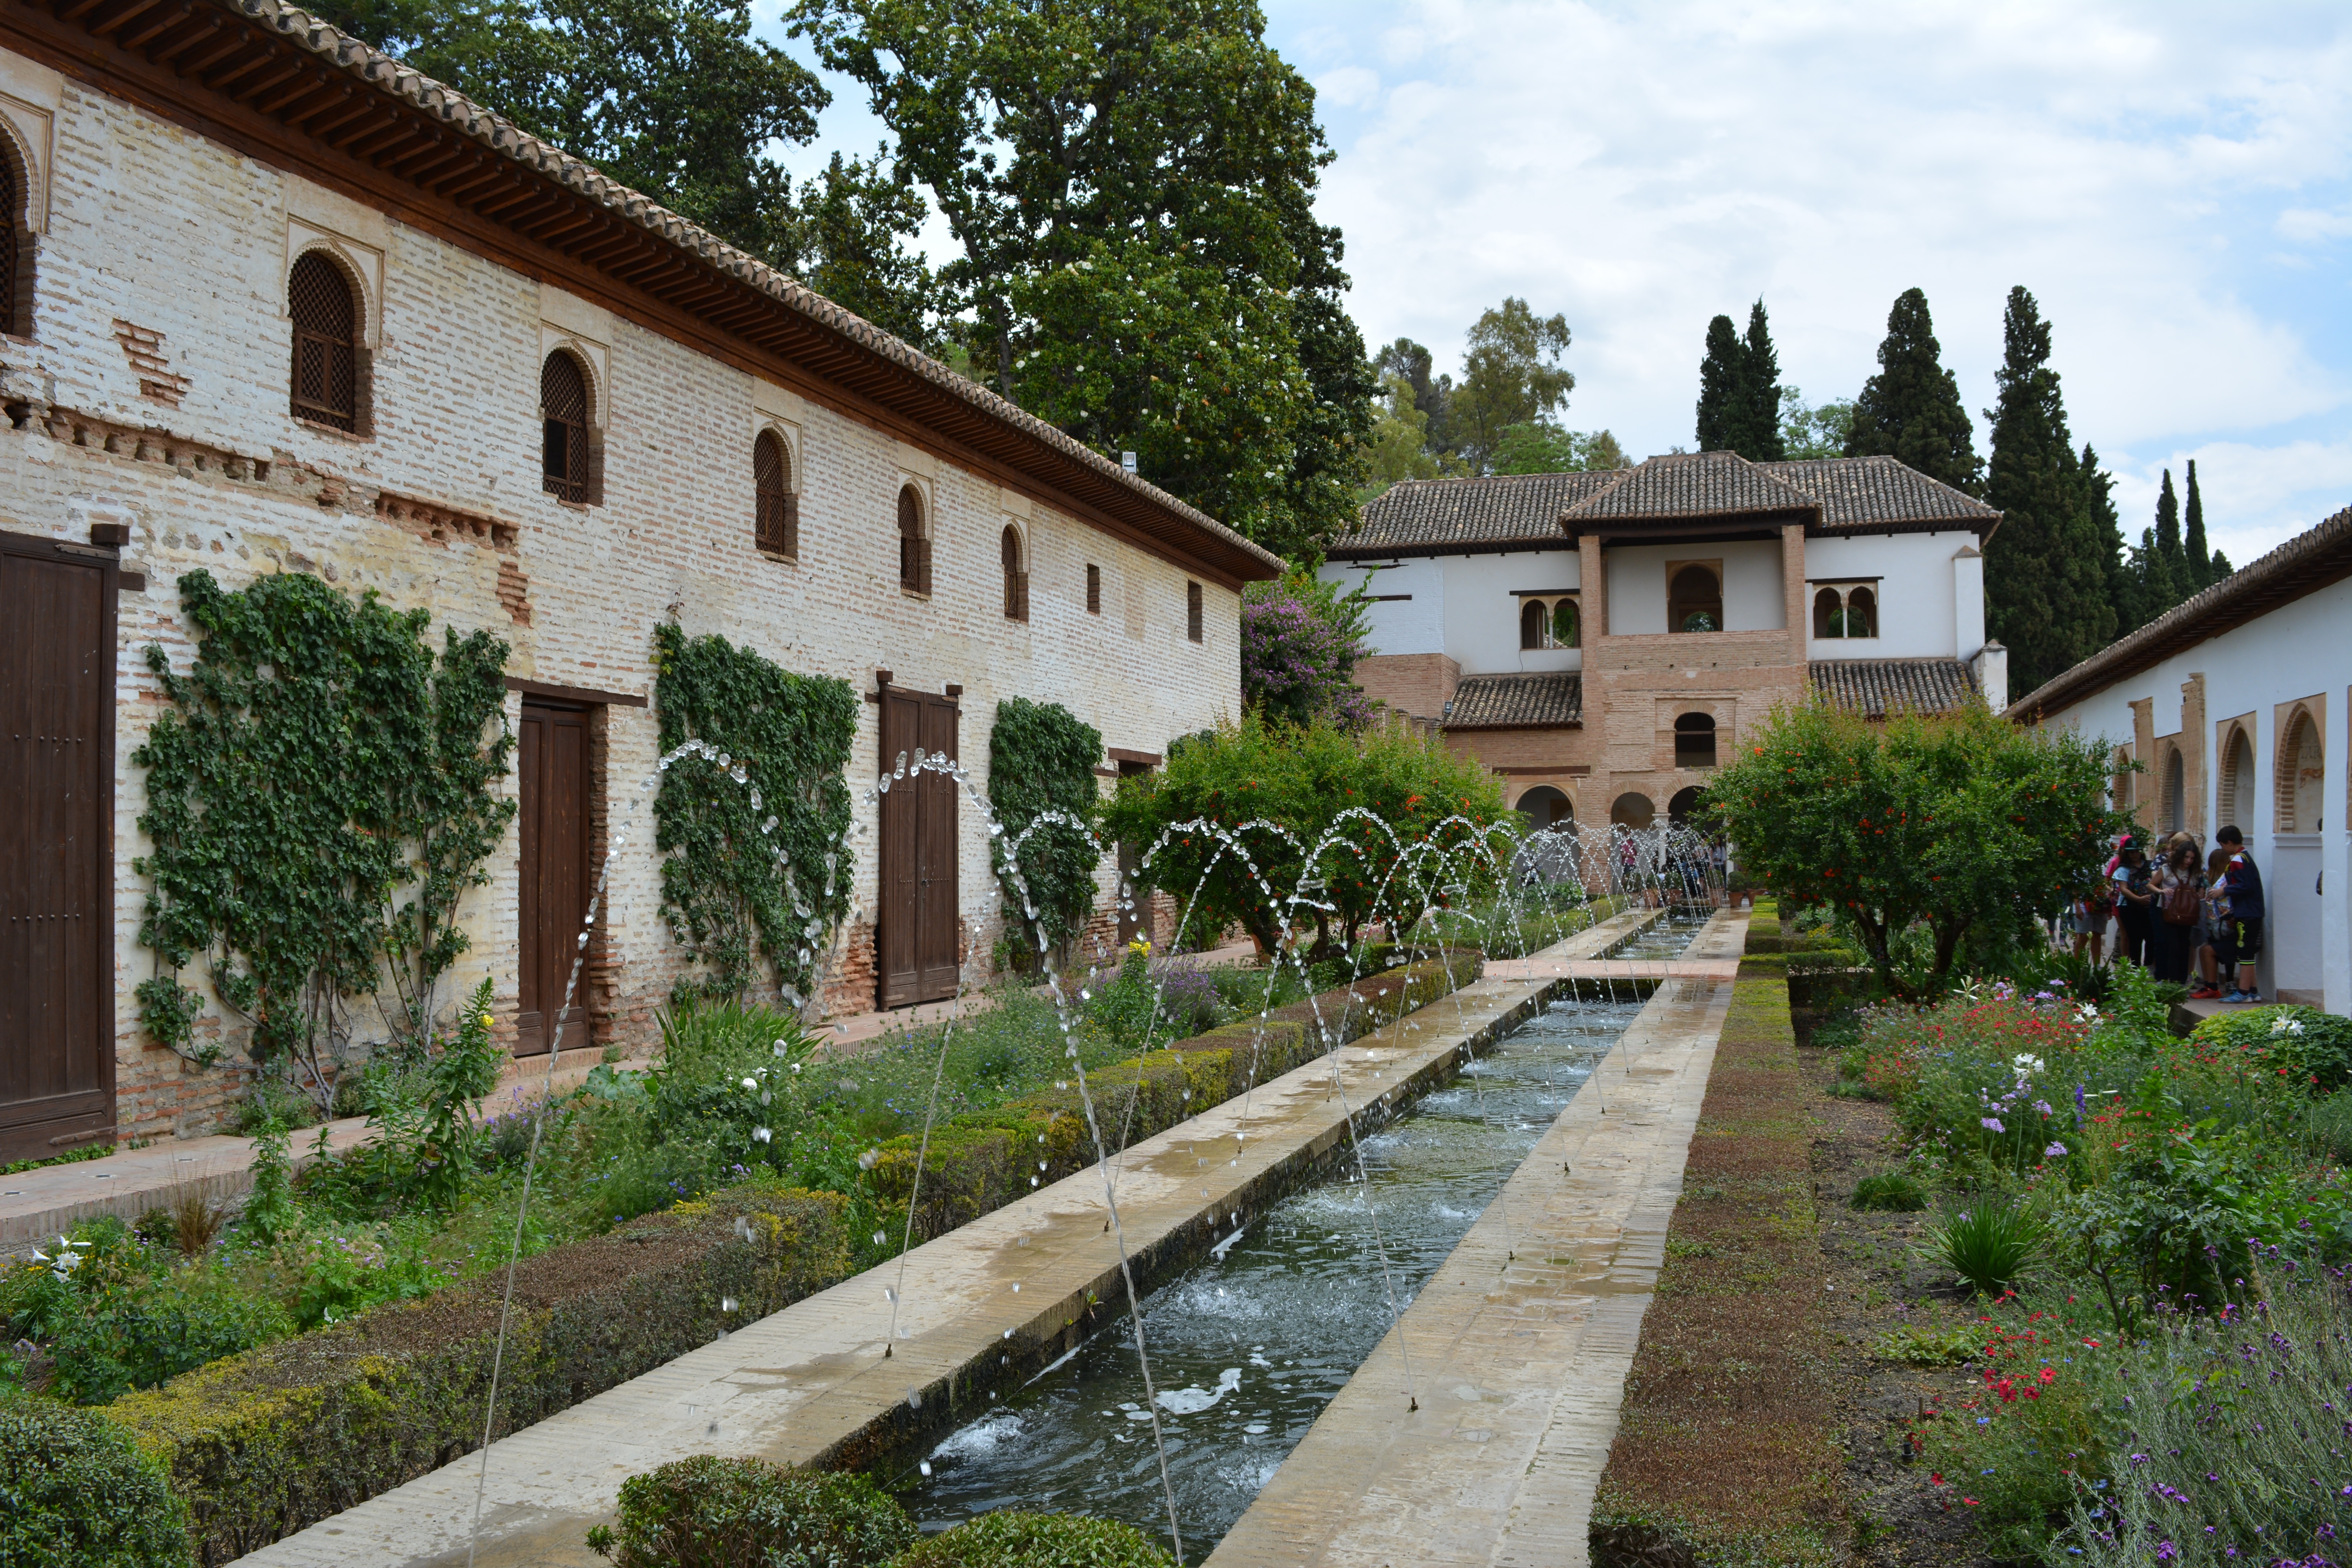
landscape, architecture, villa, mansion, house, building, palace, home, village, idyllic, cottage, castle, property, garden, waterway, world heritage, places of interest, fortress, spain, courtyard, andalusia, tourist attraction, estate, granada, historically, arabic, alhambra, manor house, moorish, generalife, residential area, town castle